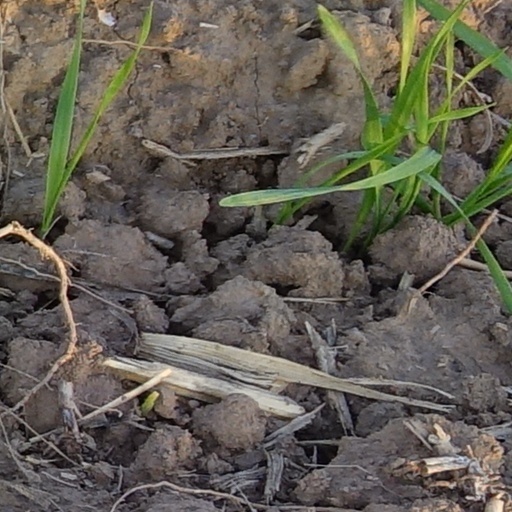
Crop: wheat